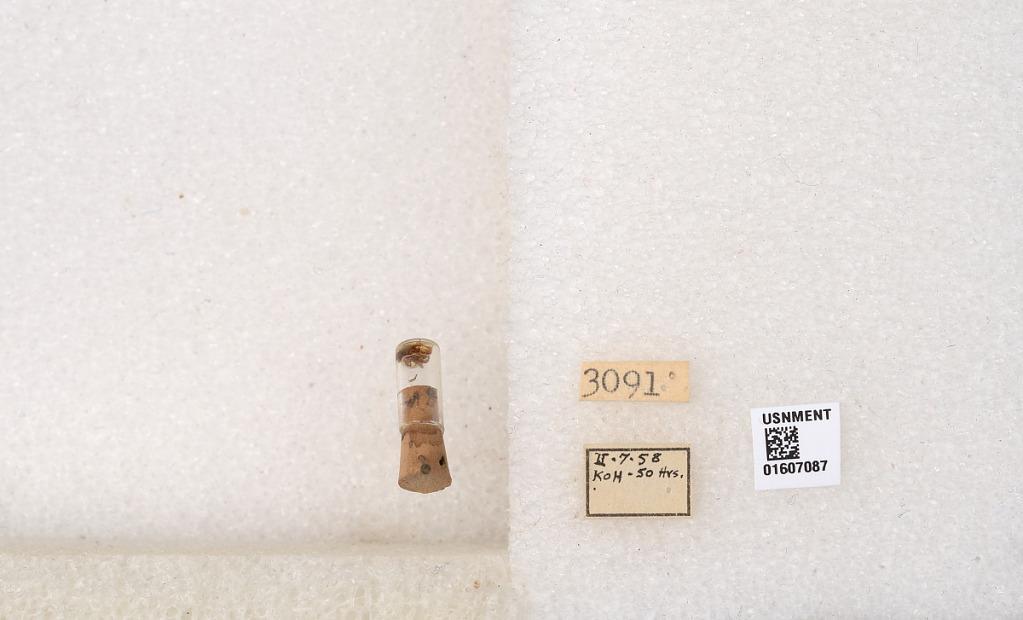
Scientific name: Xylocopa (Neoxylocopa) clarionensis Hurd
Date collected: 1958-2-7